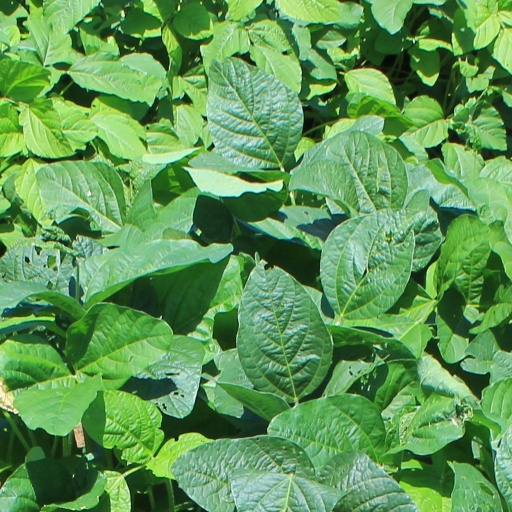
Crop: soybean